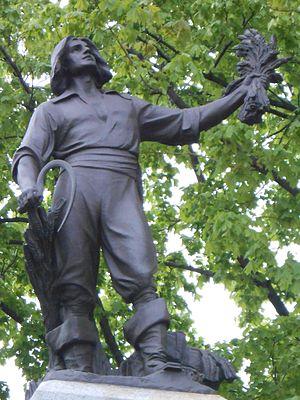
«
Louis Hébert, né en 1575 à Paris et mort le 25 janvier 1627 à Québec est un apothicaire français. Il est surtout connu comme étant le premier colon à s'être installé en Nouvelle-France.